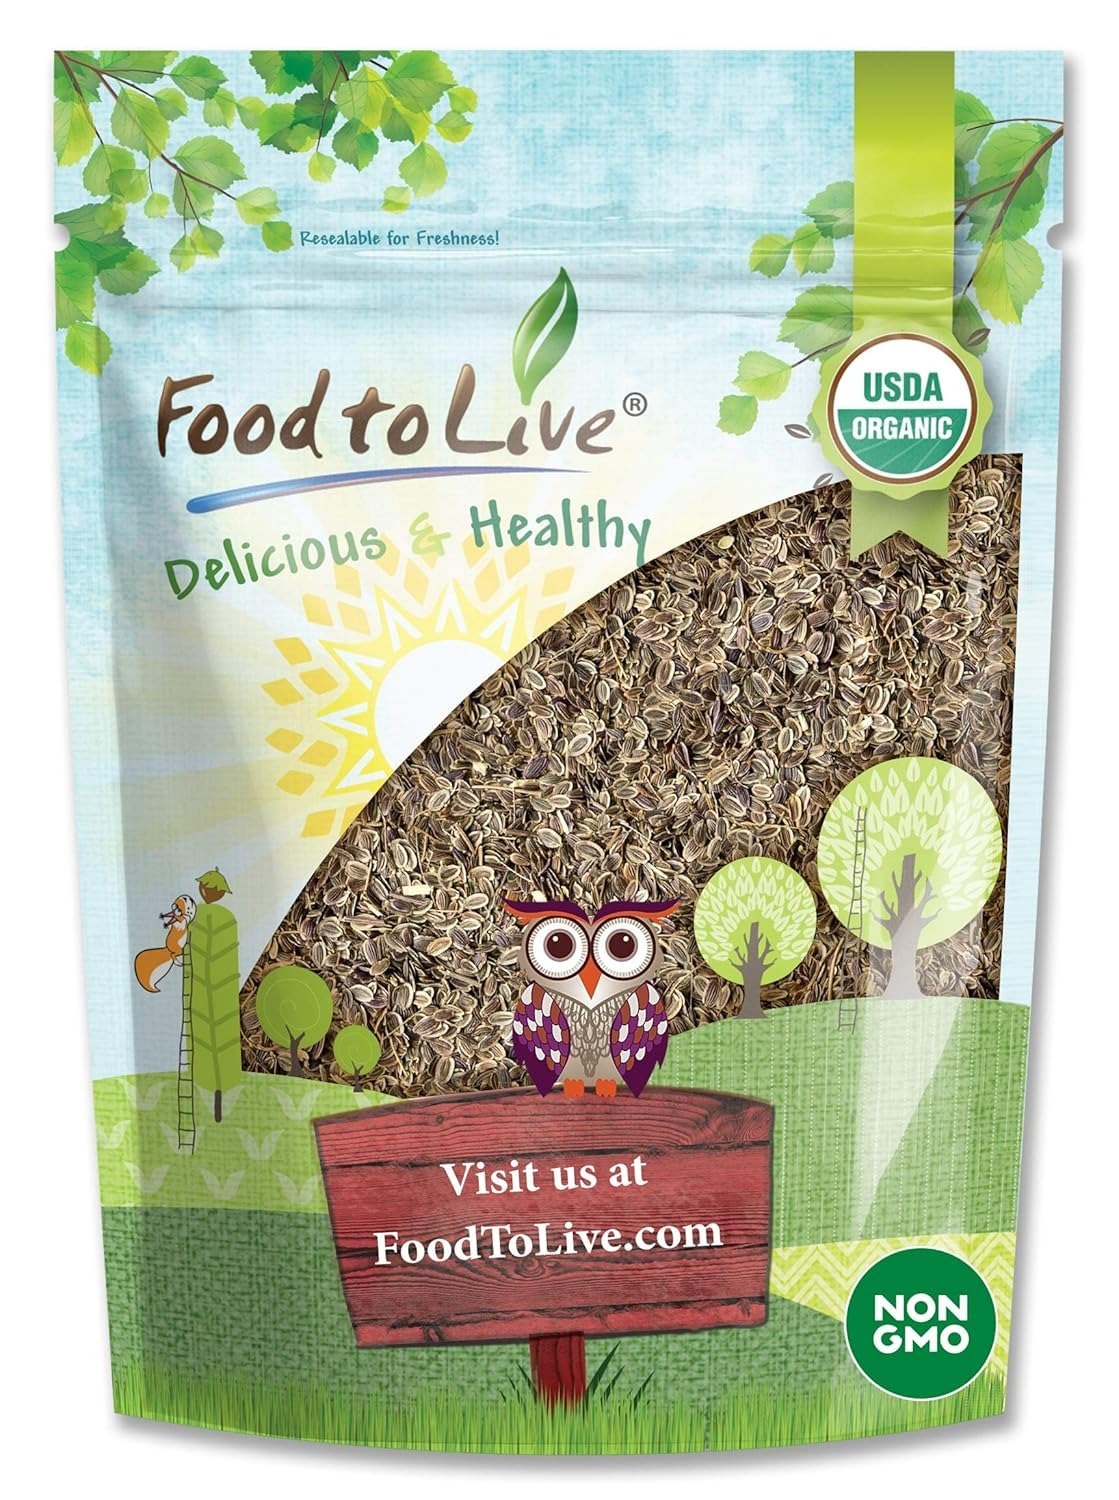
Item Name: Food to Live - Organic Dill Seeds, 4 Pounds - Whole, Non-GMO Spice, Non-Irradiated Weed Seeds, Vegan, Dry
Bullet Point 1: SPICY BUT NOT HOT: If you love flavorful food that’s not too hot, Organic Dill Seeds will give you just that, and surely become one of your favorite spices.
Bullet Point 2: PERFECT FOR FISH: Organic Whole Dill Seeds are a great spice to use for all kinds of fish dishes as they complement the flavor perfectly.
Bullet Point 3: MAKES TUBERS TASTE GREAT: Use Organic Dill Seeds when cooking beets, carrots or other root vegetables. They also make a potato salad taste extraordinary.
Bullet Point 4: NUTRITIOUS AS WELL AS DELICIOUS: Dill Seeds are rich in some essential minerals, especially calcium.
Bullet Point 5: MUST-HAVE FOR PICKLING: Be sure to use Organic Dill Seeds for pickling vegetables to make them more delicious.
Value: 64.0
Unit: Ounce

Price: 11.24